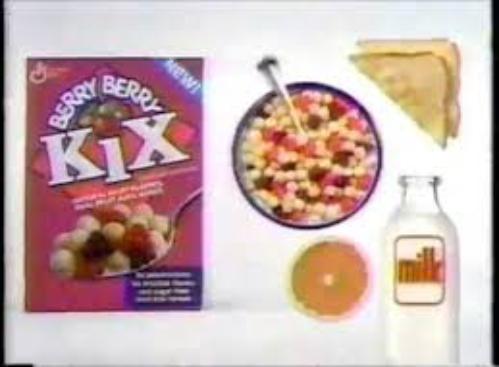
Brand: Berry Berry Kix
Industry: Food